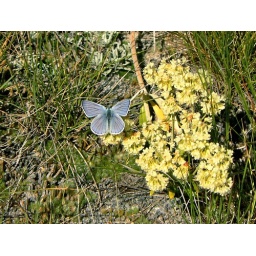
A blue butterfly enjoys a Buckwheat breakfast in a Yellowstone Park meadow. YNP 2009.